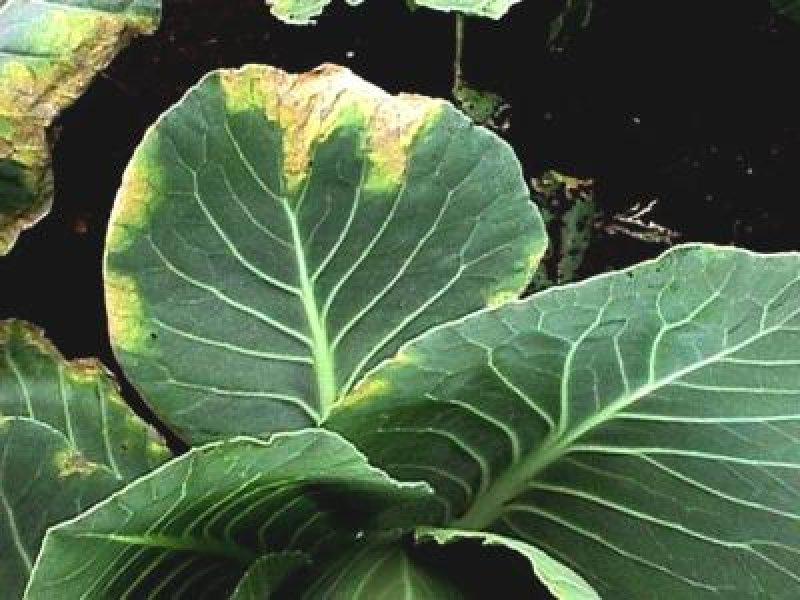
Plant: Cabbage
Disease: cabbage black rot